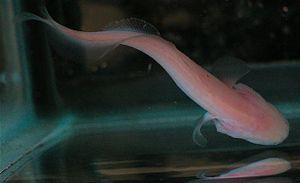
Les Bythitidae forment une famille de poissons de l'ordre des Ophidiiformes.